Samson and Delilah (opera)

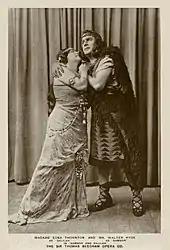
Walter Hyde and Edna Thornton in the 1919 London production of "Samson and Delilah" conducted by Sir Thomas Beecham

By 1906, "Samson et Dalila" had received more than 200 performances internationally. The opera has continued to remain moderately popular since and, while not being among the most frequently performed operas, the work has become a part of the standard opera performance repertory at most major opera houses. The opera has been revived numerous times not only in Europe and North America, but also in South America, Australia, and Asia. While none of Saint-Saëns's later operas suffered the tribulations endured by "Samson et Dalila" during its early years, none of his other works have achieved the same enduring success either.